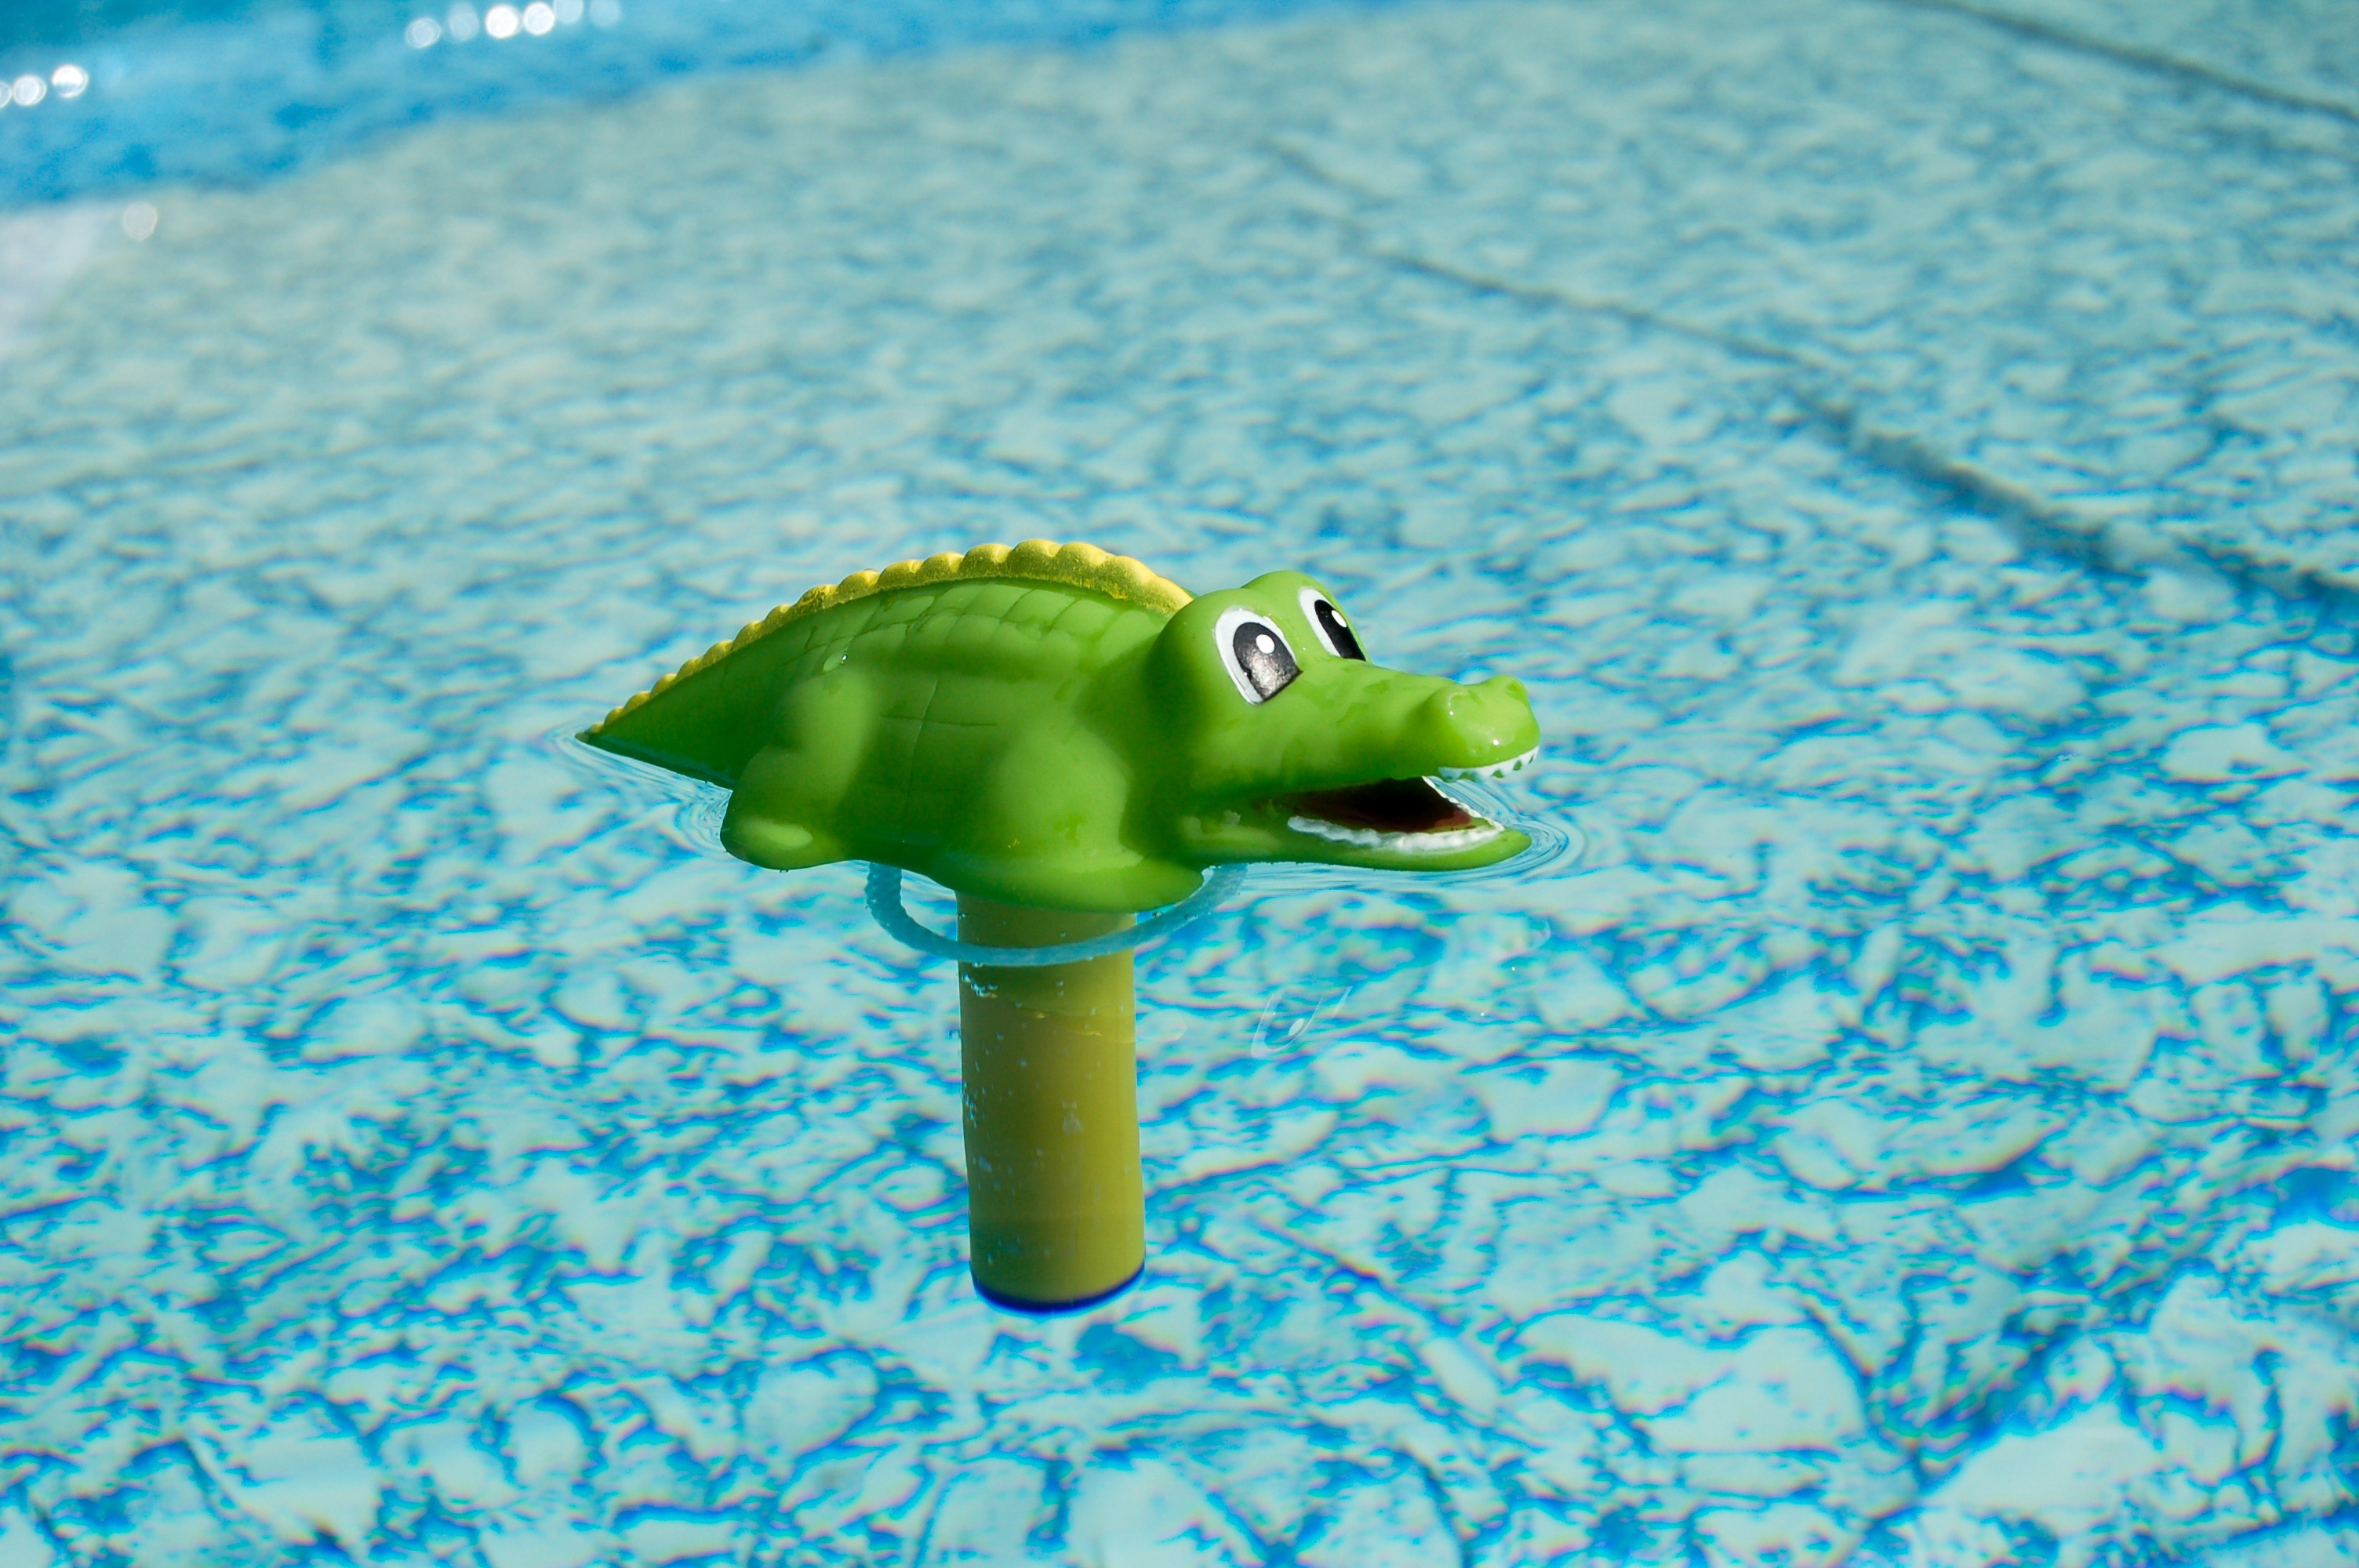
pool, green, swimming pool, reptile, toy, crocodile, thermometer, plaything